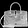
Label: Bag